Dell Inspiron laptops

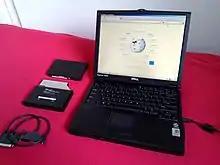
Inspiron 3500 with accessories

Released in 2000, the Dell Inspiron 3800 was an affordable laptop that Dell branded as "Stylish and Affordable". Its starting price was $1,199. A cousin of the 3800 was the Dell Latitude CPx J650GT.